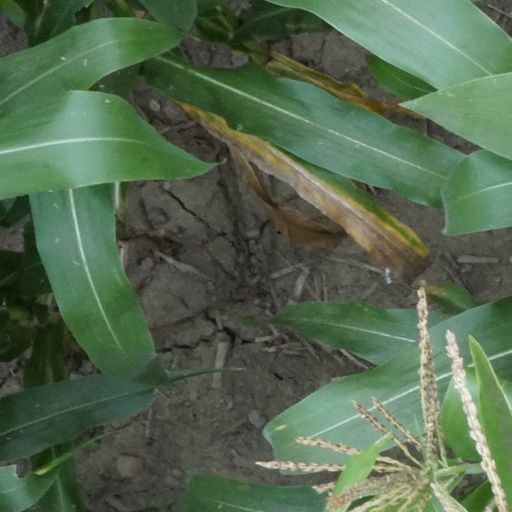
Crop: maize; corn